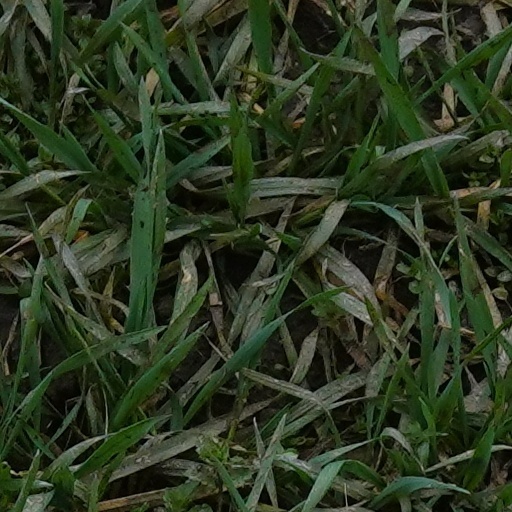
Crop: wheat